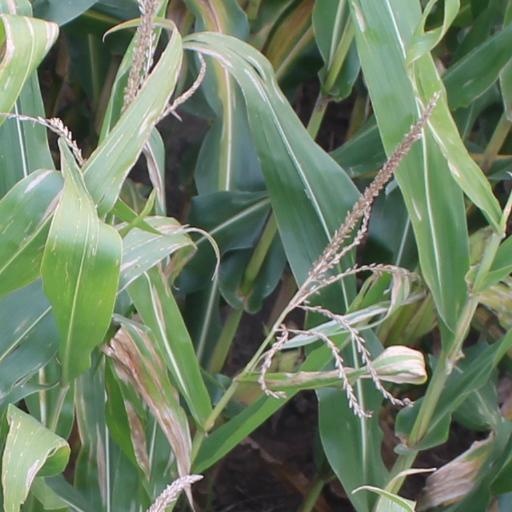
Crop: maize; corn